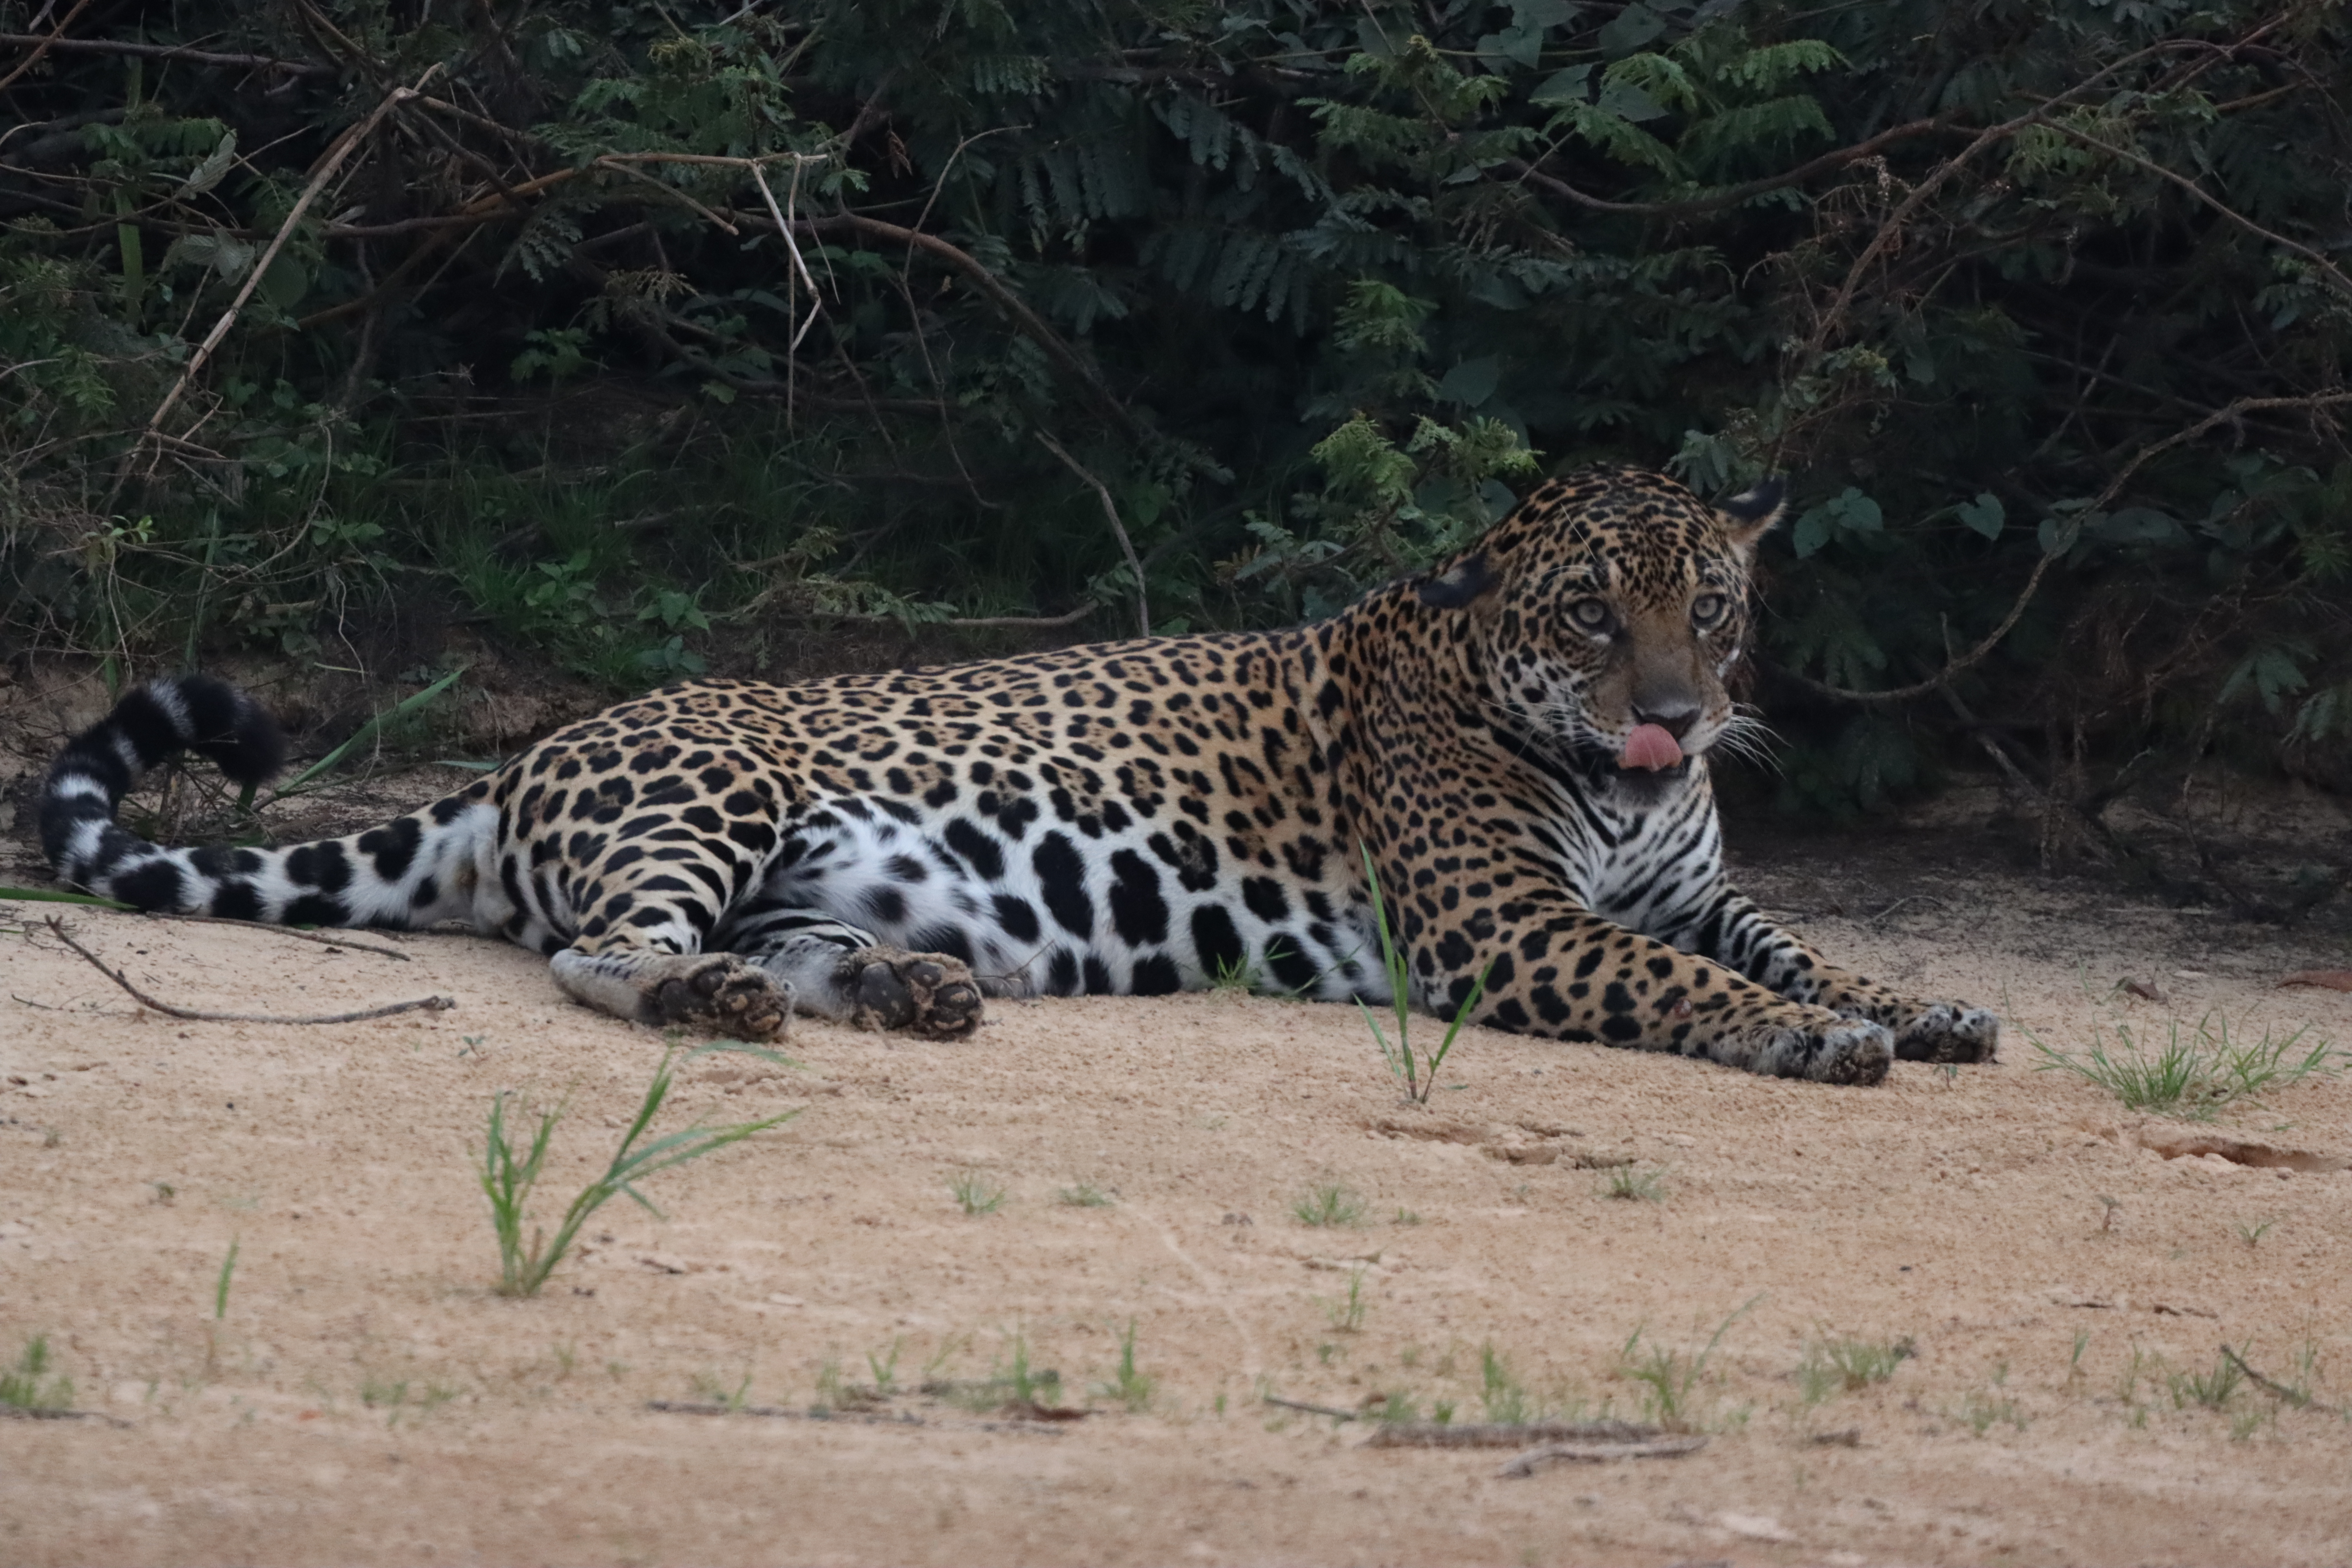
Jaguar: Pixana